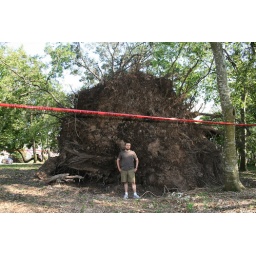
The big tree in the park across the street from my house was blown over. It obliterated the picnic shelter.